Russia in World War I

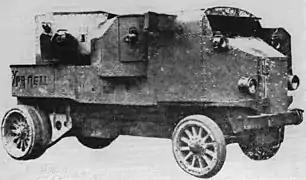
Garford-Poutilov (en) self-propelled gun, a product of Russian-American industrial cooperation, 1916.

In a Europe where the principle of the Nation-state was gaining ground, the Russian Empire was increasingly seen as a "prison for the people", even if Lenin only coined the phrase in 1914. Although the Grand Duchy of Finland, annexed by Russia in 1809, retained relative autonomy, the imperial state did nothing to satisfy the autonomist and cultural demands of other peripheral peoples. With the development of the urban middle class, the feeling of identity asserted itself against the Russian state, but also against the former German-Baltic elites in Estonia and Latvia, and the Polish in Lithuania. In Russian Poland, national sentiment, which came from urban culture, spread among workers and peasants, whereas in Ukraine, under the influence of the Ruthenians of Austria-Hungary, whose cultural rights were much more assertive, it mainly affected the peasantry, the urban population being more Russian (or Russified), Polish, German or Jewish.